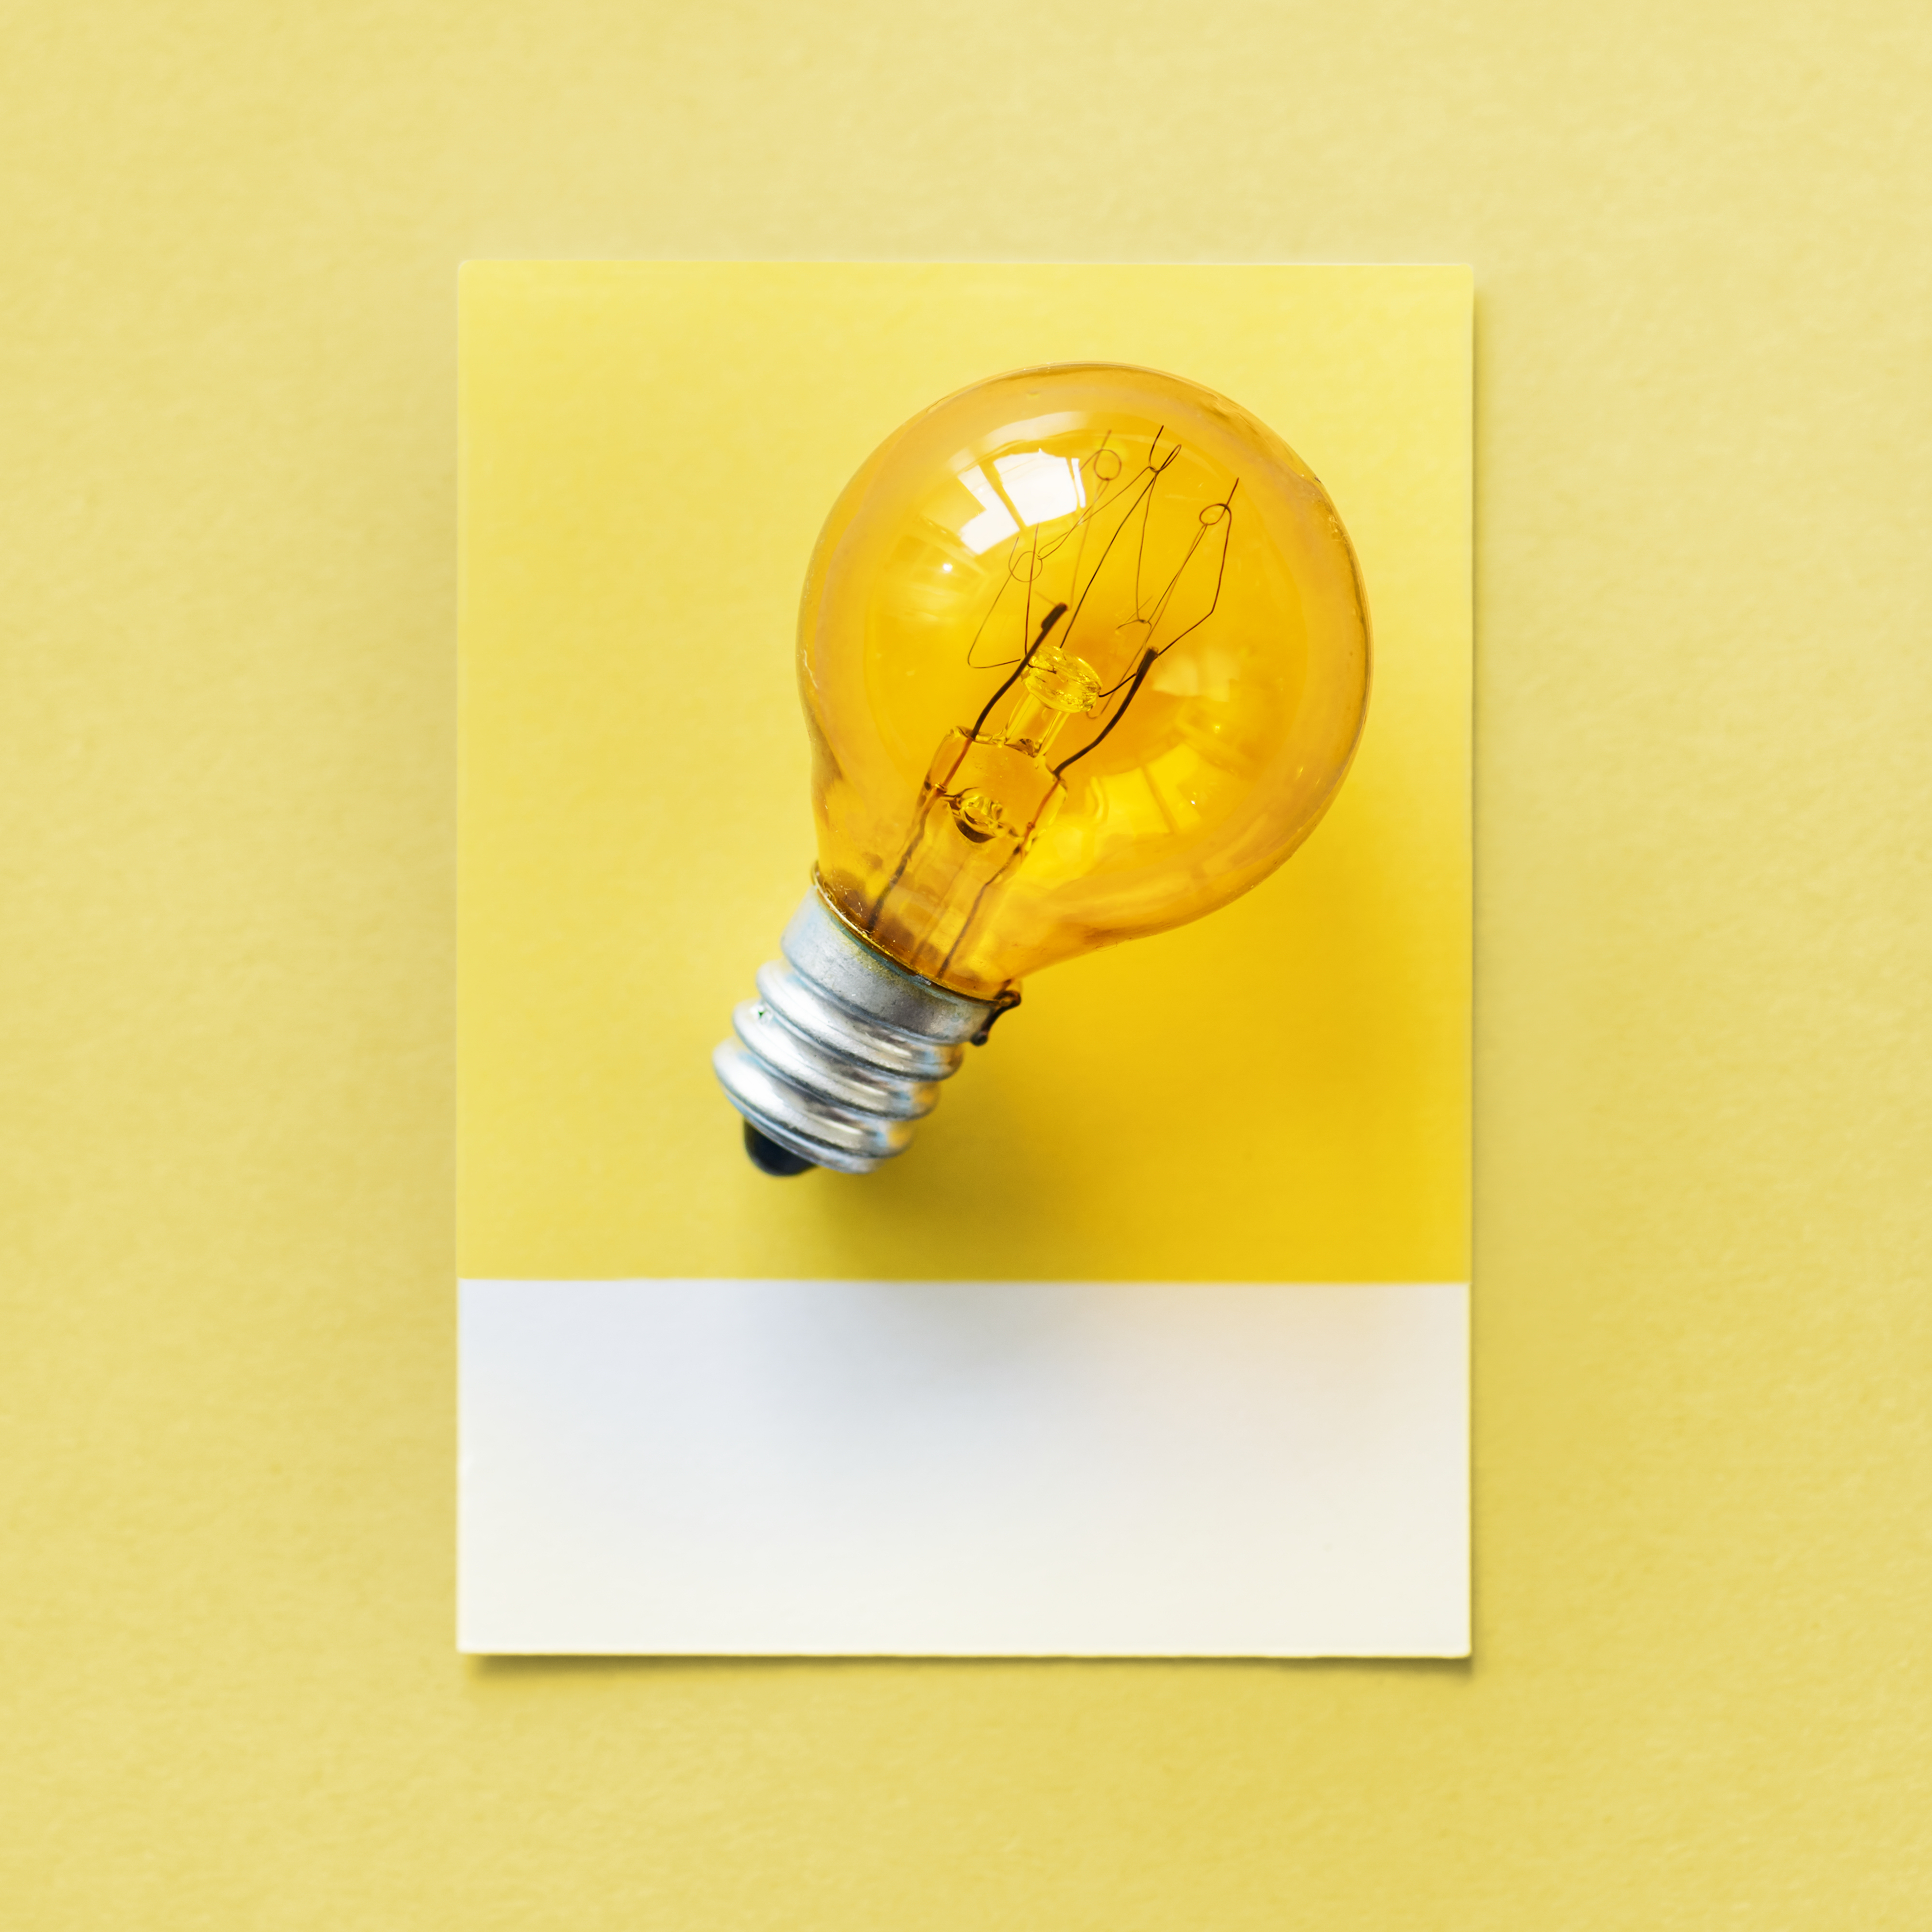
bulb, card, colorful, concept, conceptual, creative, creativity, design, electric, electrical, electricity, energy, glass, glowing, heat, idea, image, innovation, inspiration, invention, isolated, light, light bulb, object, orange, paper, power, solution, symbol, technology, think, transparent, tungsten, watt, yellow, lighting